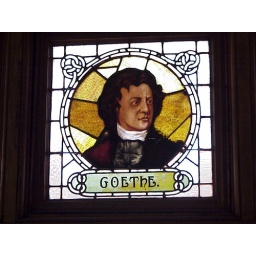
From the stained glass window in the reading room at the Library